Business process outsourcing

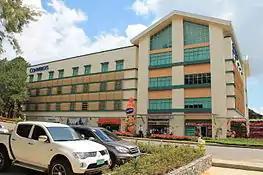
Convergys call center in Baguio, the Philippines (example of a third party outsourcing firm)

One estimate of the worldwide BPO market from the BPO Services Global Industry Almanac 2017, puts the size of the industry in 2016 at about US$140 billion.